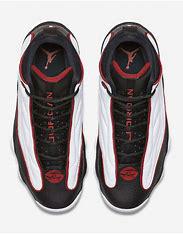
Brand: Jordan
Model: Pro Strong